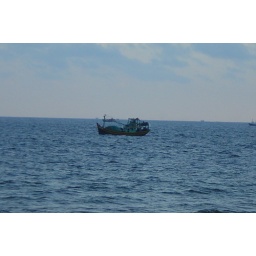
Fishing boat for the fish sauce made in this town.